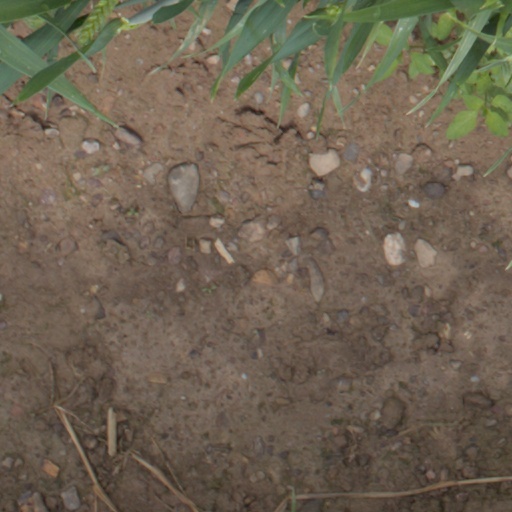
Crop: wheat